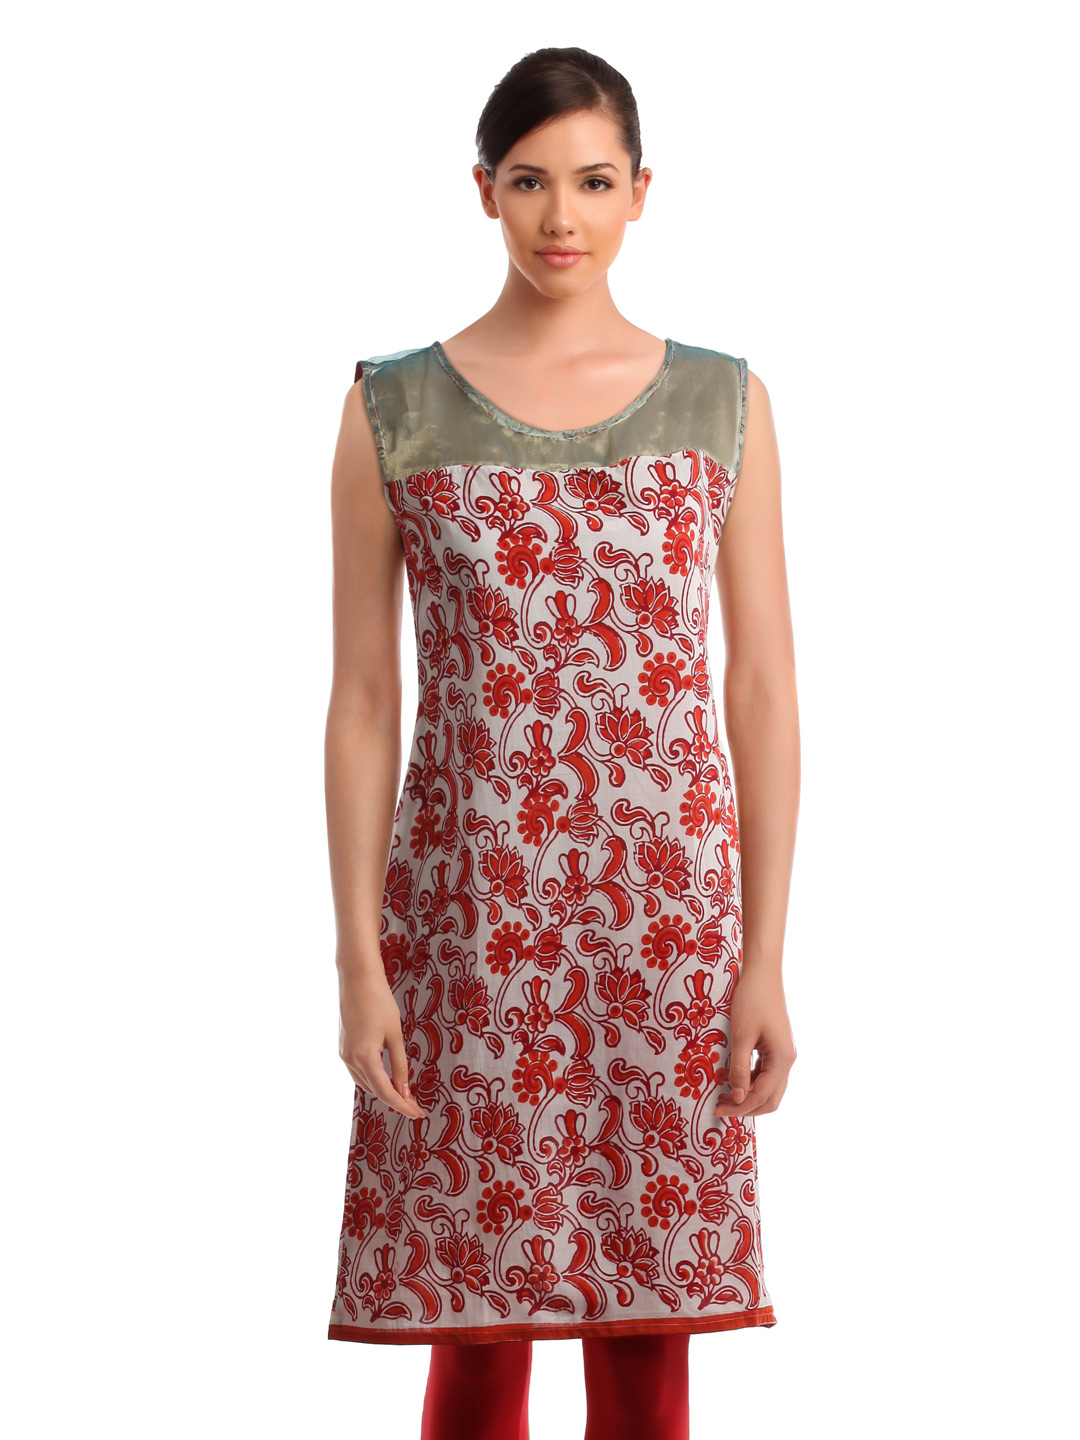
Alma Women Red Printed Kurta
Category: Apparel / Topwear / Kurtas
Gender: Women
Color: Red
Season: Fall 2012
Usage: Ethnic